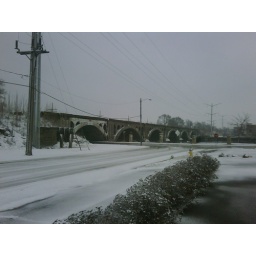
Well not as troubled as earlier but here it is the CN bridge over the Kankakee river in Kankakee Il